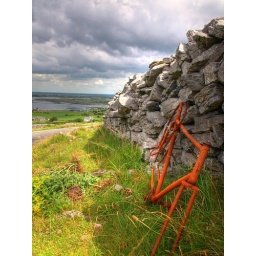
We stopped for a photo opportunity, there was this rusted bike frame leaning against a stone wall.